Prison of Secrets

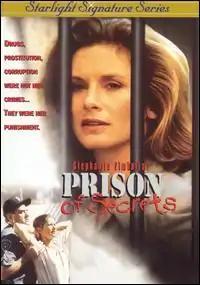
DVD cover

Prison of Secrets is a 1997 American television film directed by Fred Gerber. The film is based on a true story and focuses on a female prison inmate who fights for women's rights while still in jail.